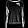
Label: Pullover